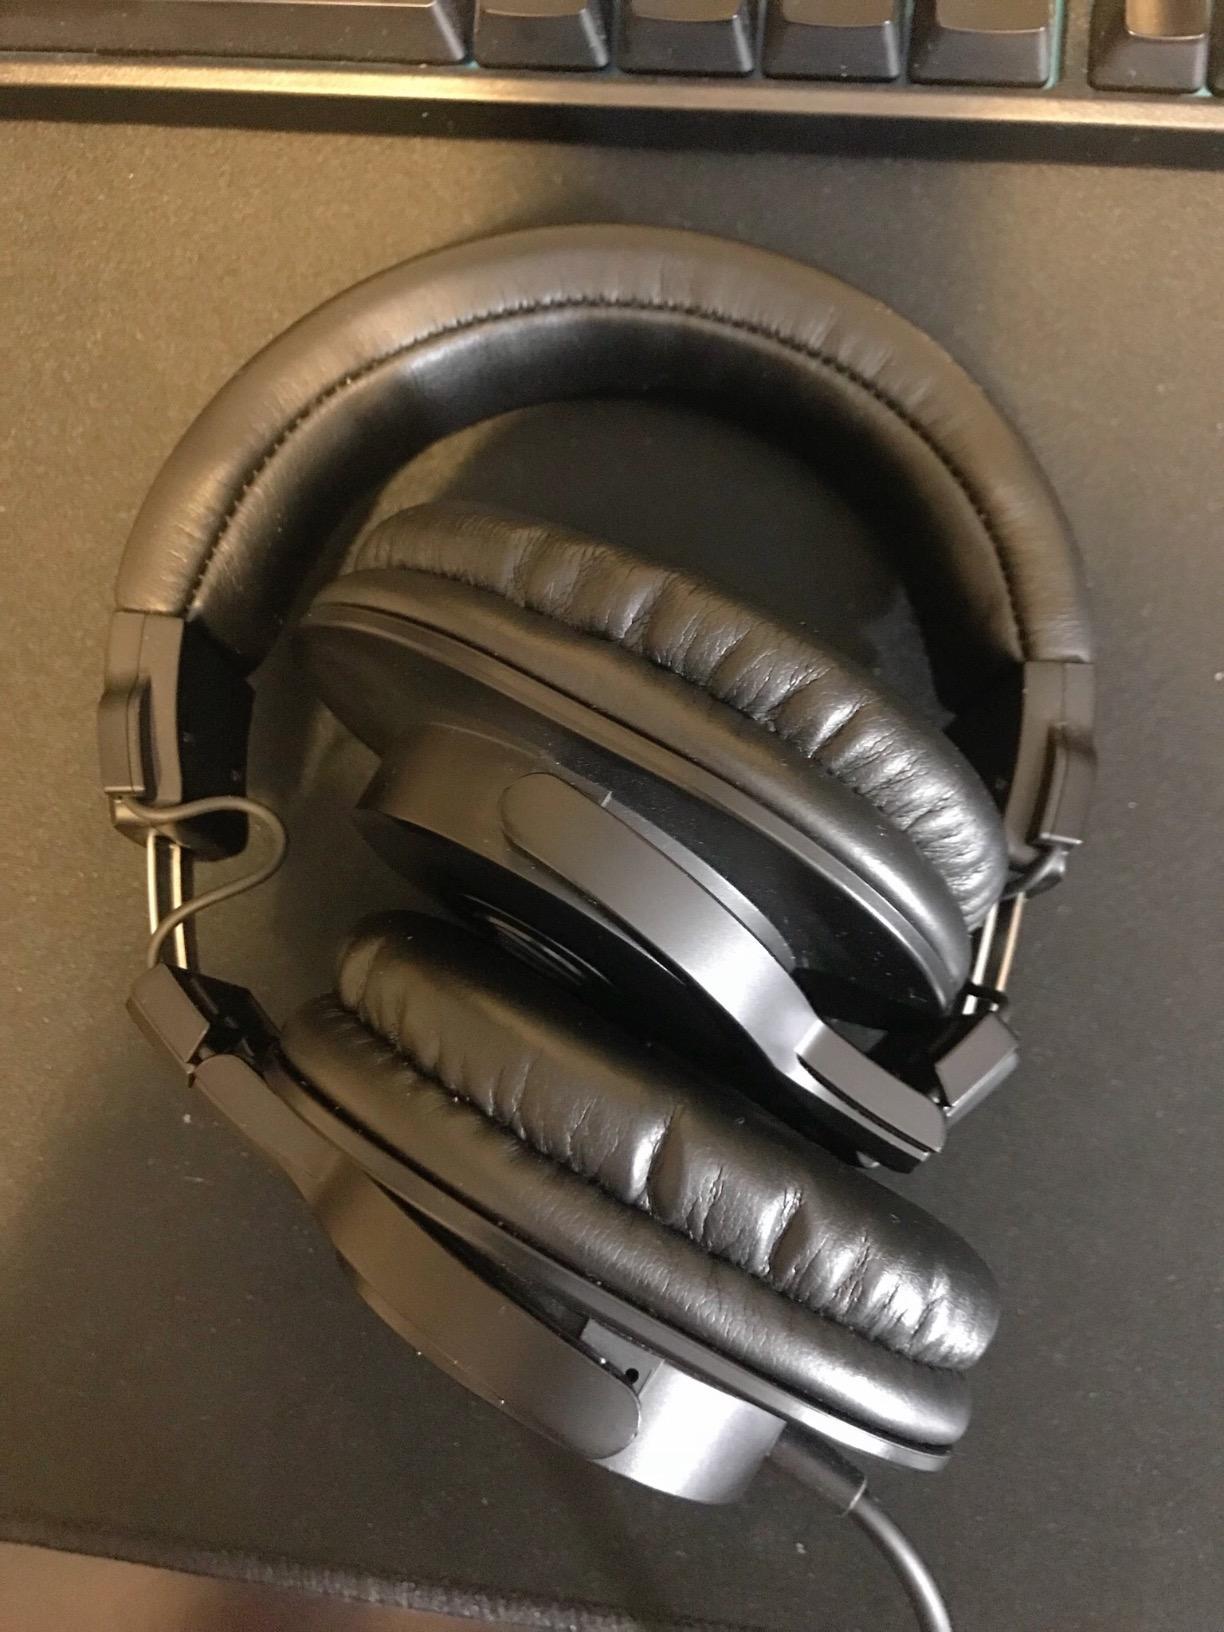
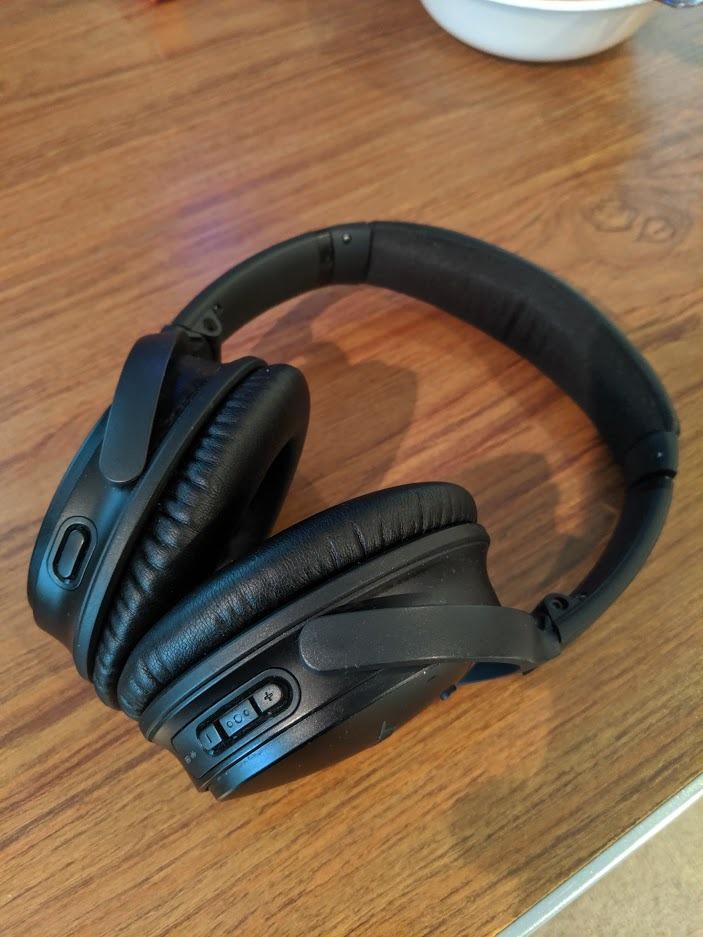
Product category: headphones
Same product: no